William Ruhl

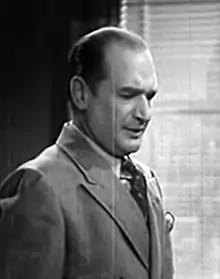
Ruhl in "Star Reporter" (1939)

William Harris Ruhl (October 25, 1901 – March 12, 1956) was an American character actor of the 1930s, 1940s, and early 1950s.